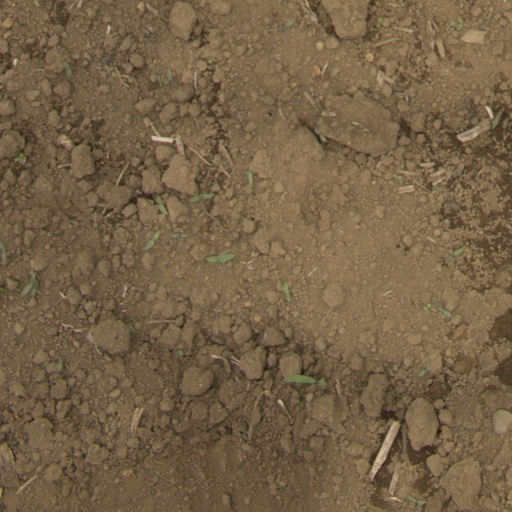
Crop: Jerusalem artichoke